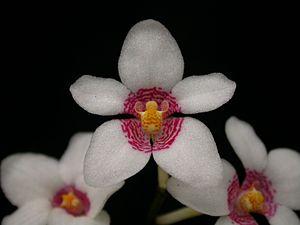
Sarcochilus est un genre de la famille des Orchidaceae, sous-famille des Epidendroideae comptant une douzaine d'espèces d'orchidées épiphytes d'Australie et de Nouvelle-Calédonie.